Babu Narayanan

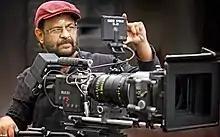

Babu Narayanan (1959 29 June 2019) was an Indian film director who worked in Malayalam film industry. He directed more than 25 Malayalam movies. He was a popular Malayalam movie director during the 1990s. Together with P. Anil, he directed popular movies like "Manthrikacheppu", "Sthreedhanam", "Kudumba Vishesham", "Aramana Veedum Anjoorekkarum", "Kaliyoonjal" and "Pattabhishekam". Last movie they did together was "Parayam" in 2004. Later he took a break from movies. He made a comeback in 2013 with the Malayalam movie "To Noora with Love".